Music of Mexico

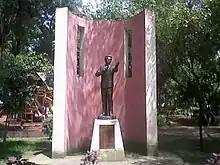
Statue of crooner José José El Príncipe de la Canción (The Prince of Song) in Mexico City.

Liberal President Benito Juárez saw the need to create military bands. Village brass bands proliferated in the late nineteenth century, with concerts in town squares, often on a central kiosk. During the Porfiriato, musical styles expanded, with Mexican national music, cosmopolitan music brought by foreign elites, and European regional music such as polkas, mazurkas, and waltzes, as well as opera overtures. Musicians had access to and used sheet music, indicating musical literacy. In some indigenous regions, new music and bands helped bring a level of unity. In Oaxaca, a waltz, "Dios nunca muere" (God never dies) became the state's anthem, linking regional patriotism with God.